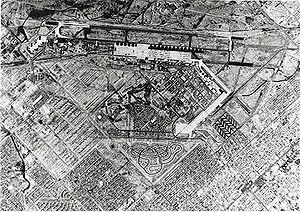
La Davis-Monthan Air Force Base est une base de l'United States Air Force située près de Tucson, en Arizona. Cette base accueille le service de stockage 309th Aerospace Maintenance and Regeneration Group responsable du cimetière d'avions de la base.